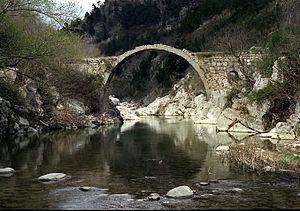
Cette liste de ponts d'Italie a pour vocation de présenter une liste de ponts remarquables d'Italie, tant par leurs caractéristiques dimensionnelles, que par leur intérêt architectural ou historique.